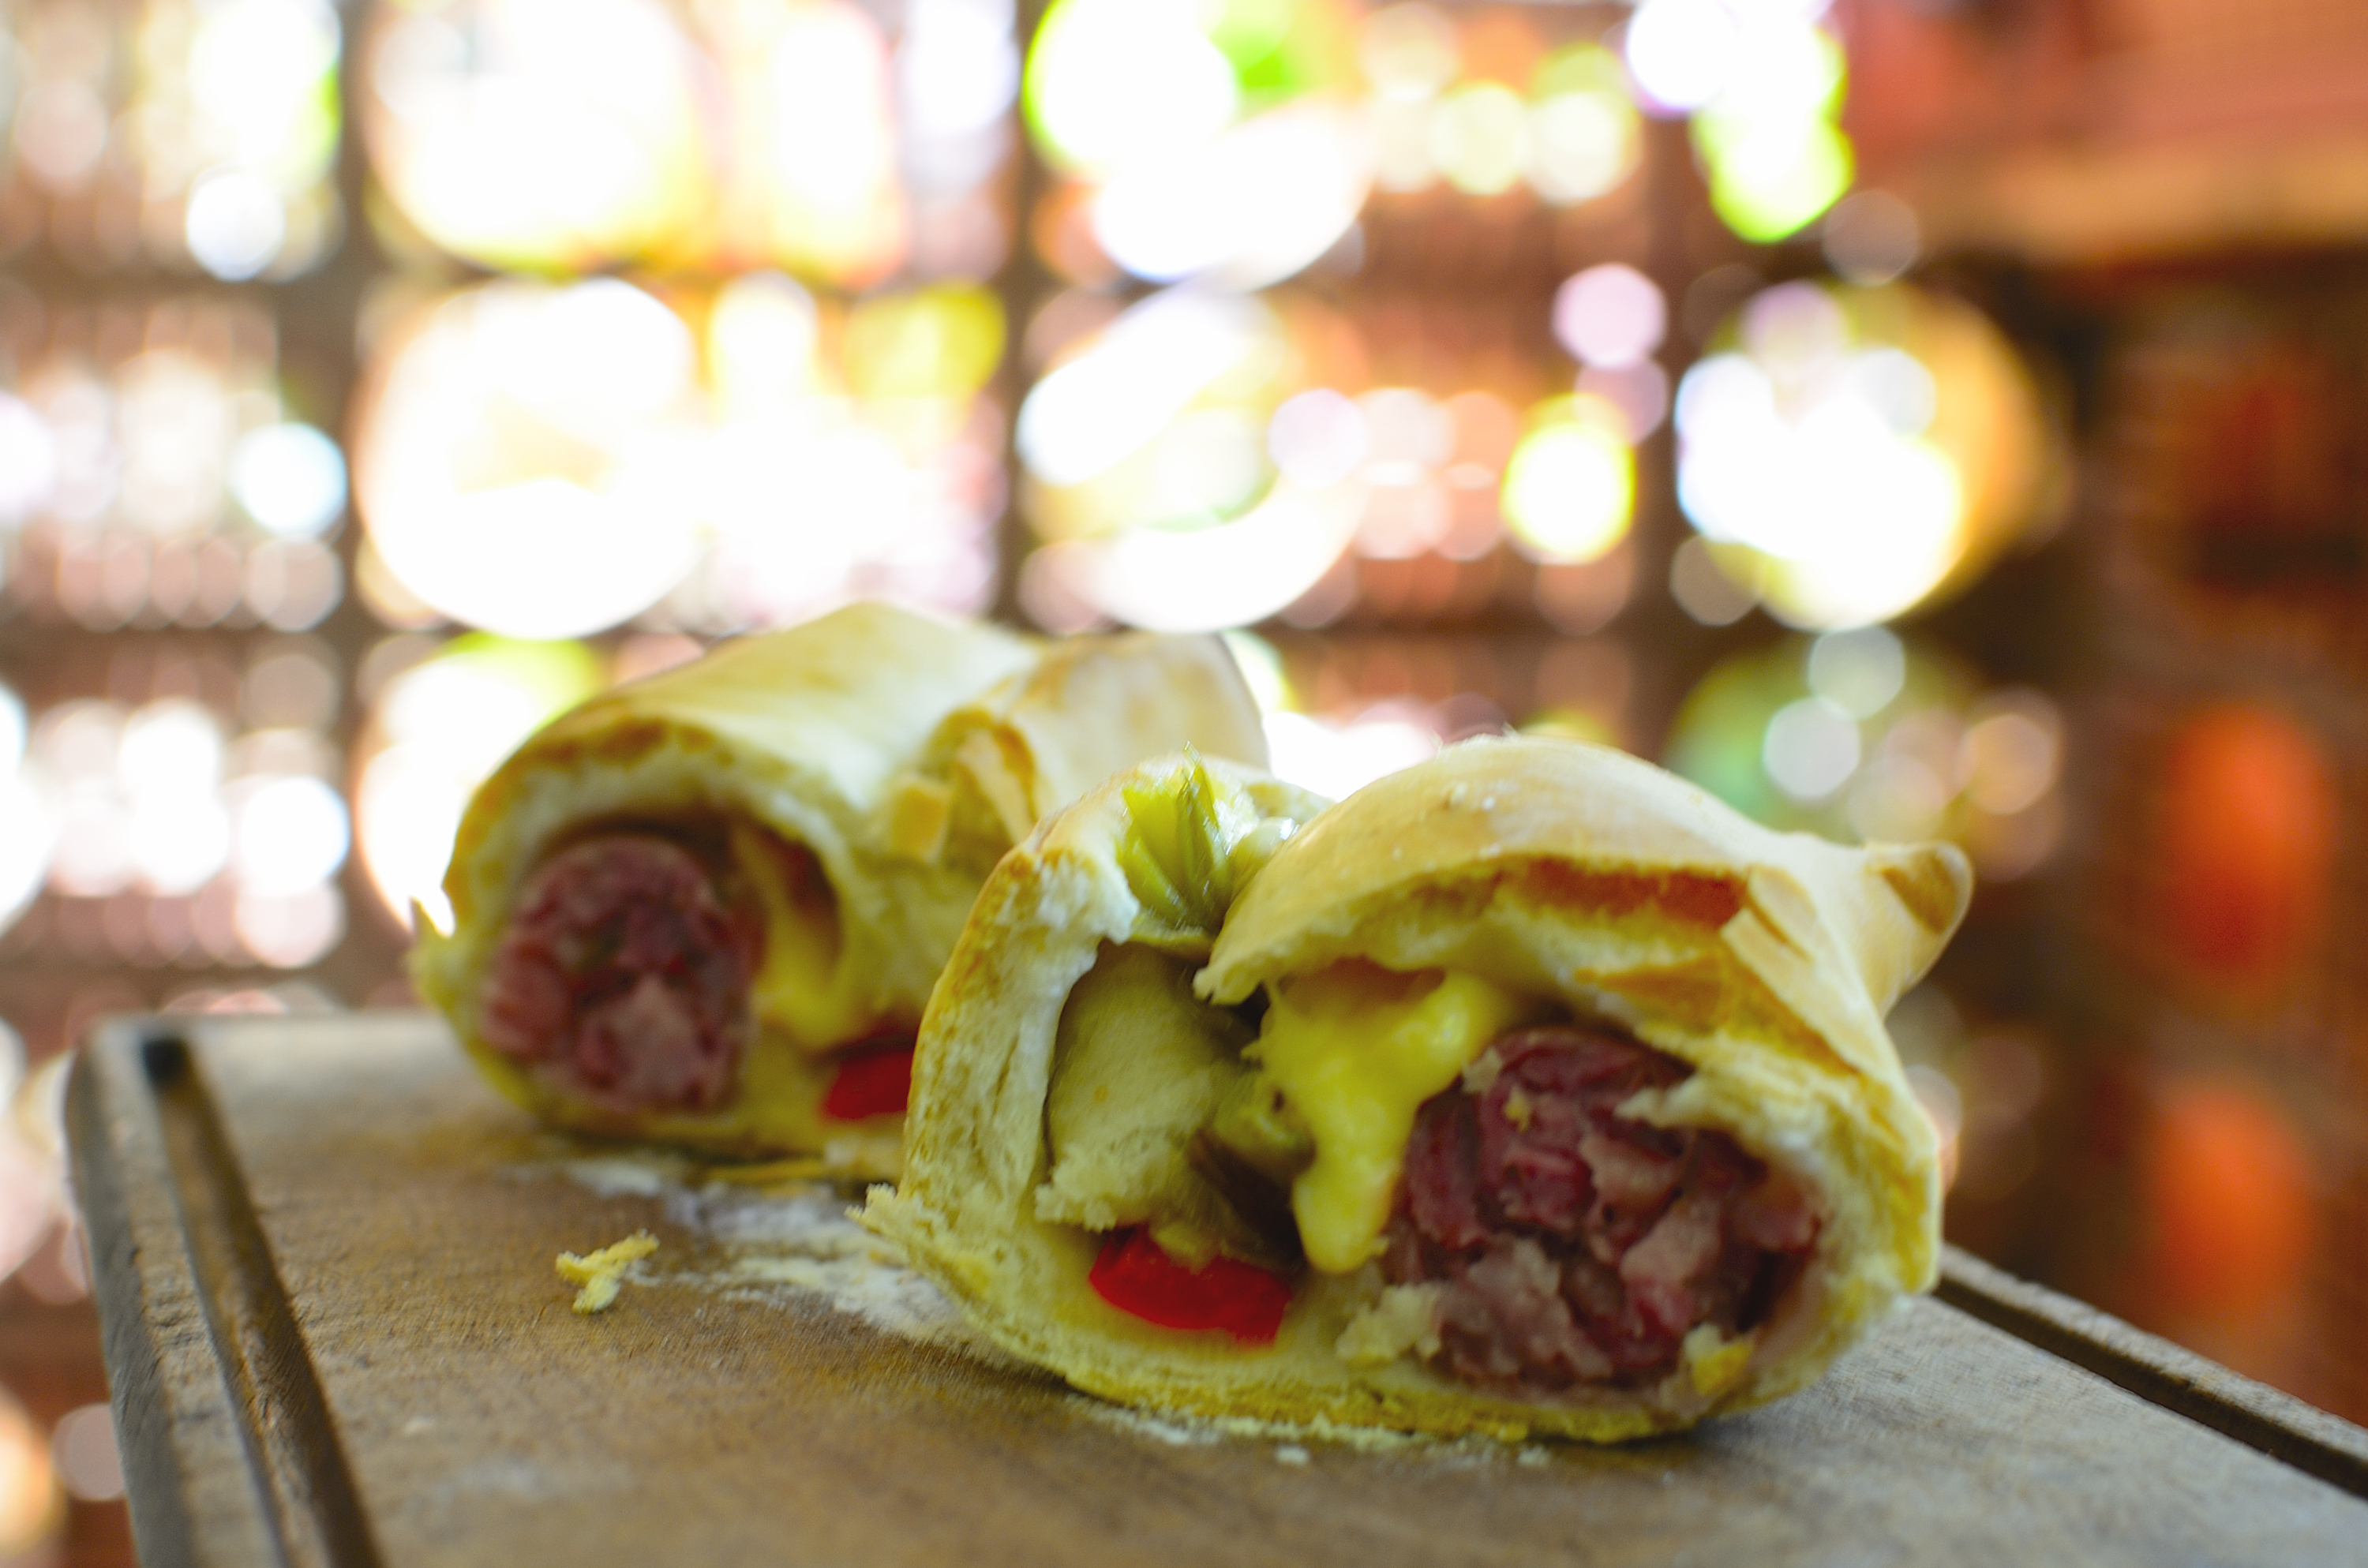
dish, meal, food, produce, meat, cuisine, pan, argentina, chorizo, street food, queso, gastronoma, cebollita, gastronmico, chori, choripan, morron, verdeo, panchoripan